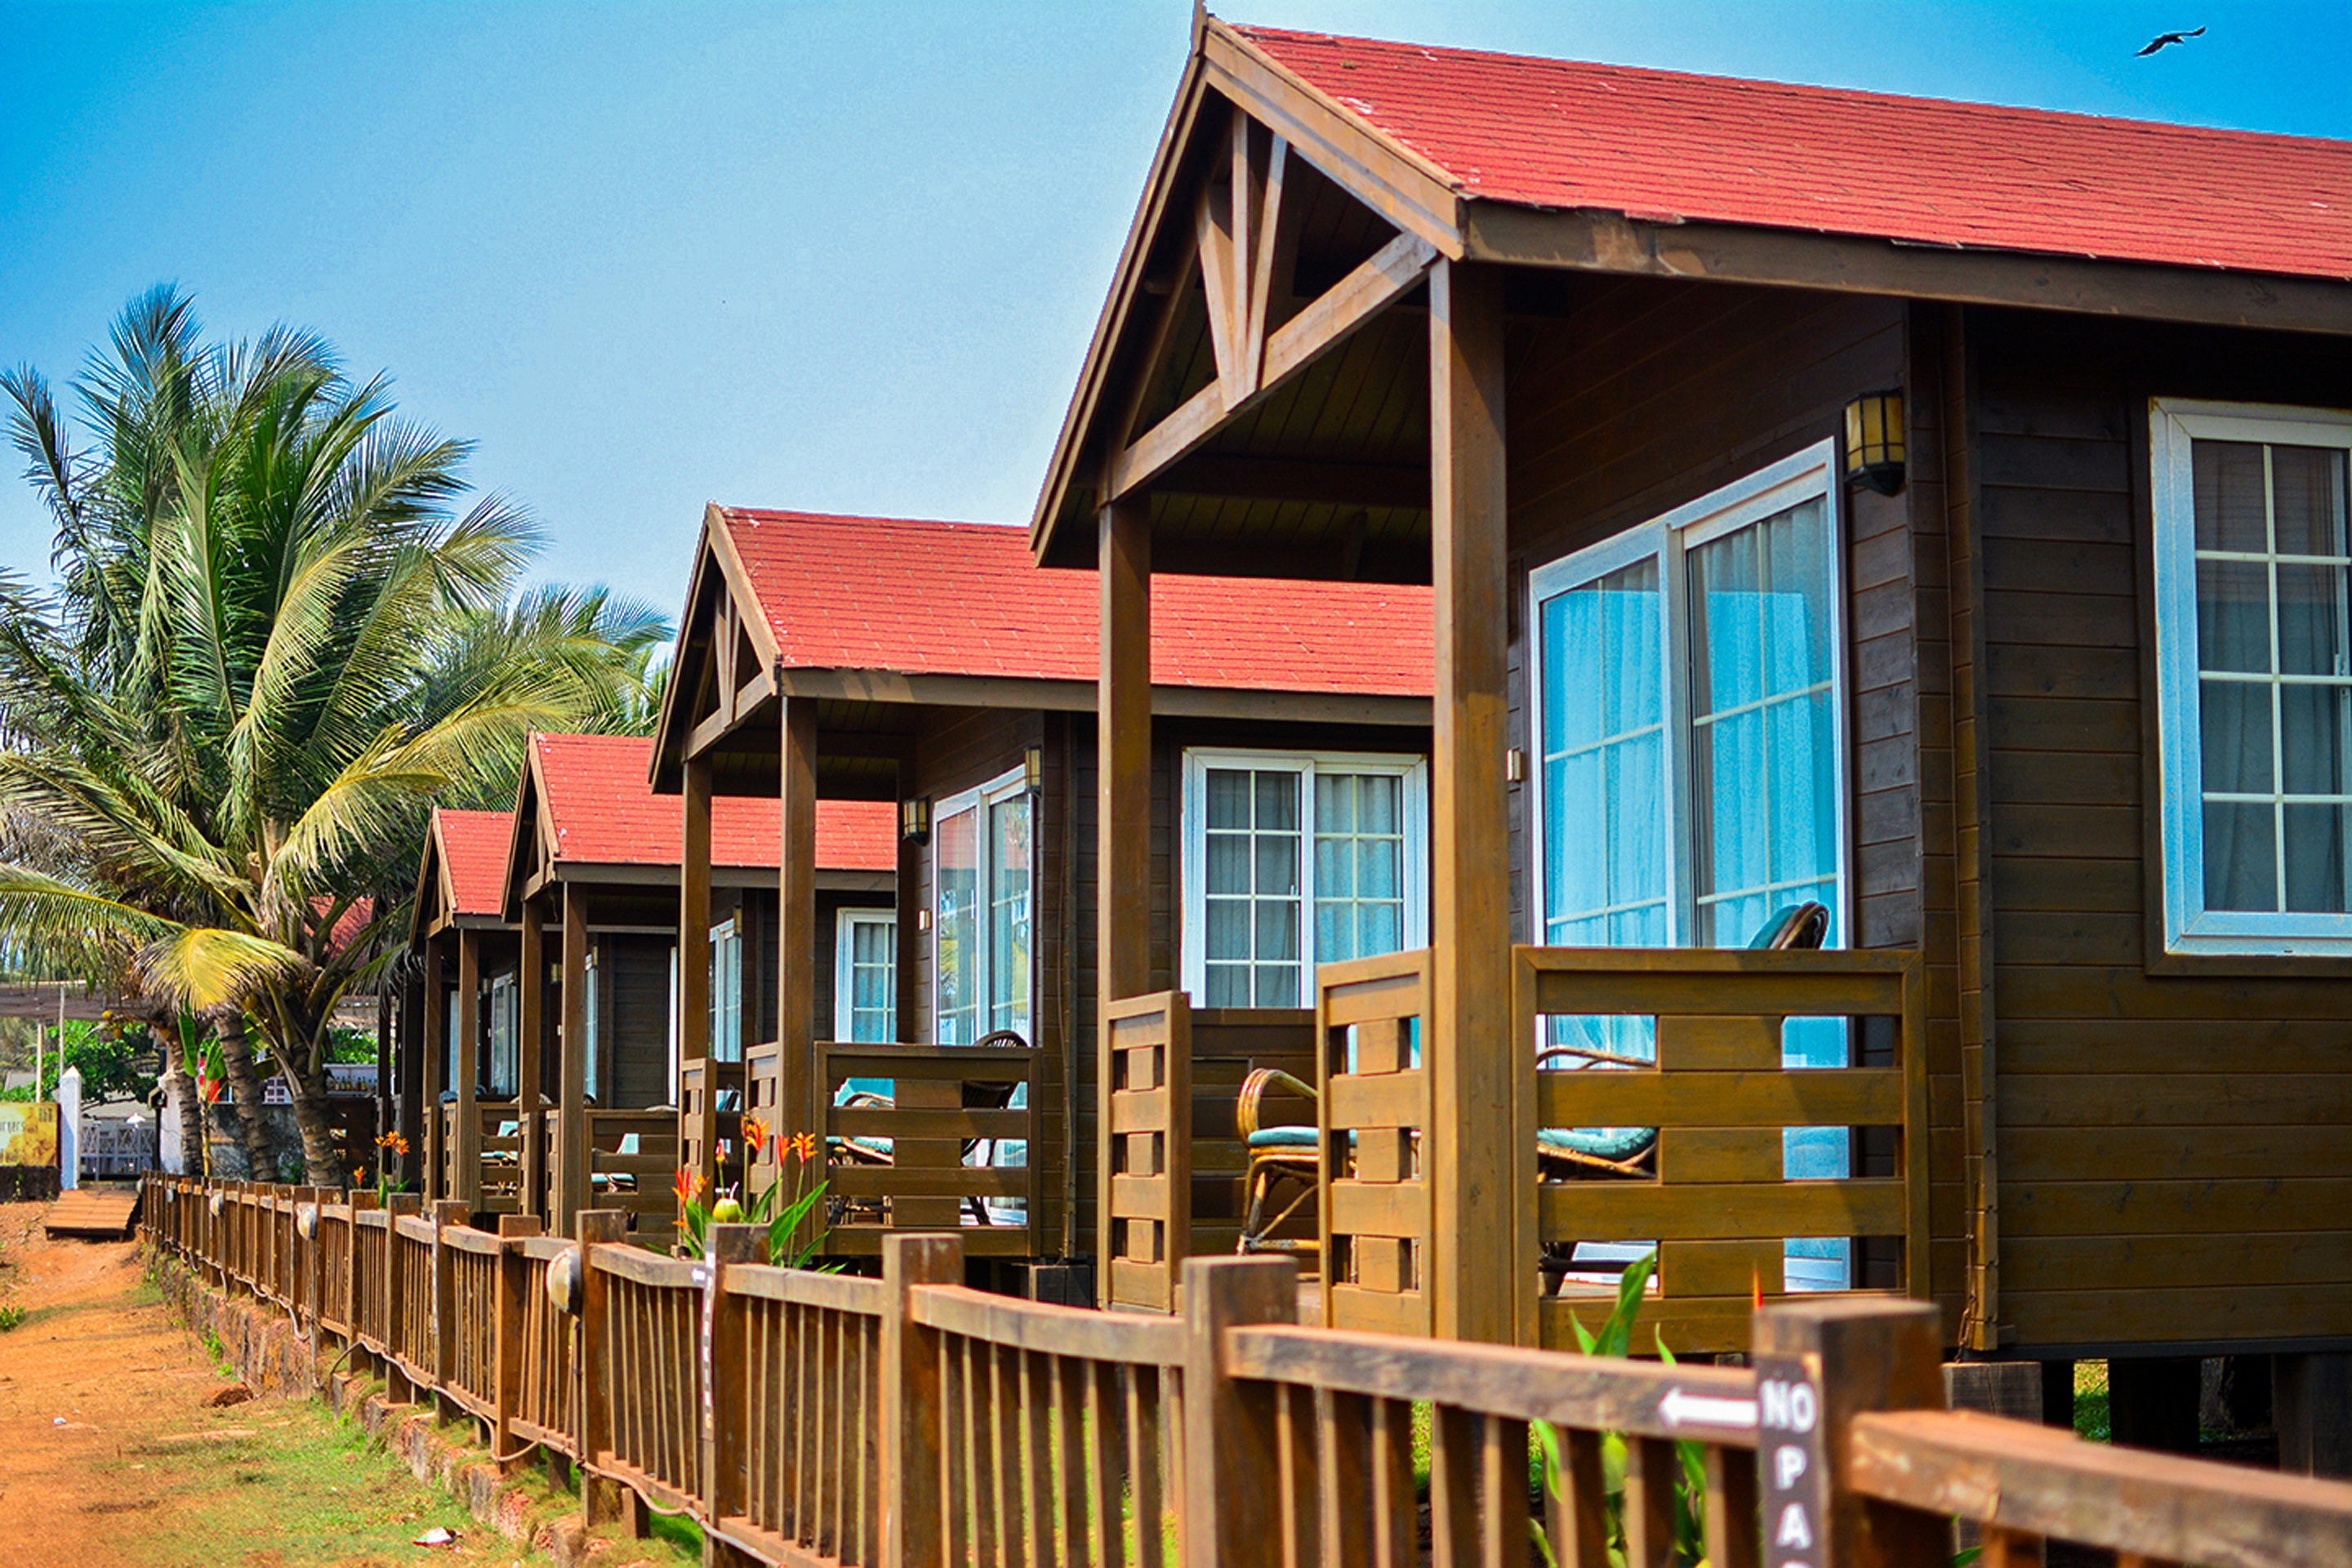
landscape, tree, nature, house, home, green, red, cabin, cottage, facade, property, outdoors, resort, wooden, day, estate, neighbourhood, real estate, residential area, outdoor structure